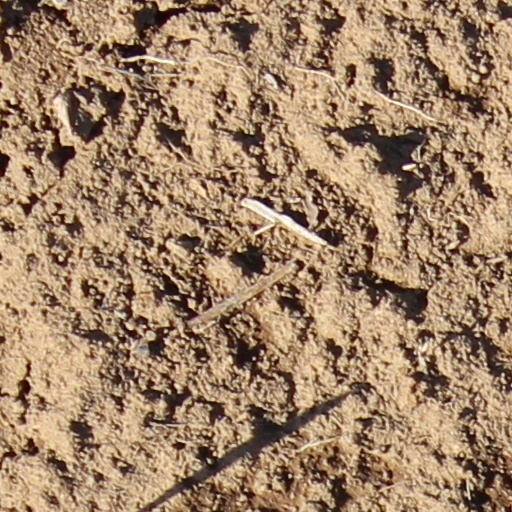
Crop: wheat